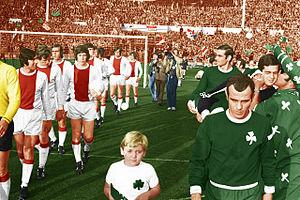
La Coupe des clubs champions européens 1970-1971 a vu la victoire de l'Ajax Amsterdam. La compétition s'est terminée le 2 juin 1971 par la finale au Wembley Stadium à Londres.
L'Amsterdamsche Football Club Ajax est un club de football néerlandais créé le 18 mars 1900 et basé à Amsterdam, évoluant actuellement en première division néerlandaise. Son nom provient de la mythologie grecque : Ajax est l'un des plus vaillants héros de la guerre de Troie.
La finale de la Coupe des clubs champions européens 1970-1971 voit l'Ajax Amsterdam remporter son premier titre de champion d'Europe. L'ancien joueur international hongrois Ferenc Puskas qui en est à ses débuts dans sa nouvelle carrière d'entraineur, réussit à emmener le Panathinaïkos jusqu'en finale, une première pour un club grec. Le premier couronnement de l'Ajax est également le triomphe du football total, un style de jeu basé sur la mobilité accolé au concept "Tout le monde attaque, tout le monde défend". L'Ajax n'aborde pas cette rencontre dans les meilleures conditions car il vient de laisser le titre de champions des Pays-Bas au Feyenoord Rotterdam.
La Ligue des champions de l'UEFA, parfois abrégée en C1 et anciennement dénommée Coupe des clubs champions européens, est une compétition annuelle de football organisée par l'Union des associations européennes de football et regroupant les meilleurs clubs du continent européen. C'est la compétition interclubs de football la plus prestigieuse d'Europe devant la Ligue Europa.